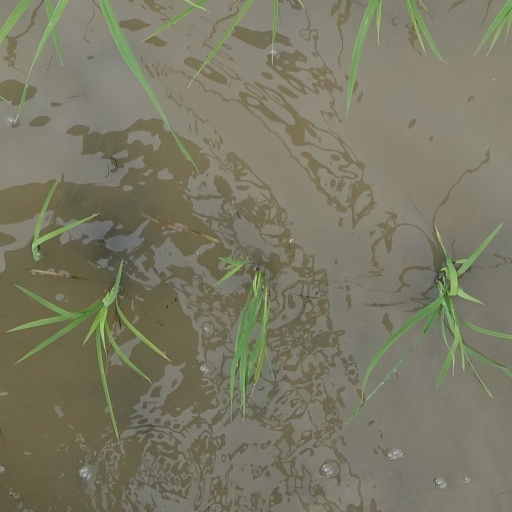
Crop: rice